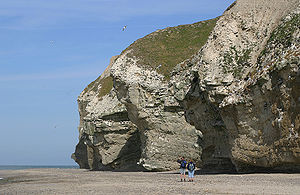
Klippe (geologi)
Bulbjerg.
En klippe er en markant opragende terrænform af geologisk karakter. Der er meget få klipper i Danmark, men Bulbjerg, Møns Klint, Stevns Klint og Bornholm er eksempler på steder i Danmark med klipper. Den sproglige oprindelse er ifølge Dan Hemming: "Guldhornenes tale" relateret til udsagnsordet klippe, idet opragende klippepartier i havstokken klippede hul i bådene. På samme måde kommer skær af skære, igen med bådene som dem, der blev udsat for skæring. Her afspejles, at klipper almindeligvis forekommer i kystzonen. De fleste klipper er i betydeligt omfang udformet ved erosion. Tektoniske kræfter vil dog i de fleste tilfælde have medvirket til at forme og hæve terrænet således, at erosionen kan få fat.